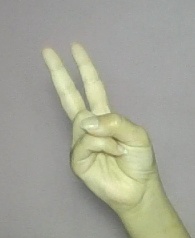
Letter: taa